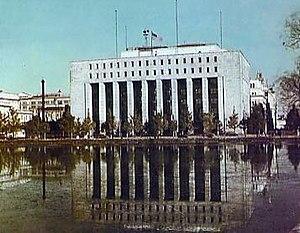
L'occupation du Japon est une période de l'histoire du Japon qui commence en septembre 1945 et s'achève en septembre 1952.
Le commandement suprême des forces alliées est l'administration militaire chargée de l'occupation du Japon aussitôt après la capitulation japonaise qui mit fin à la Seconde Guerre mondiale. Cette administration était dirigée par le général Douglas MacArthur avec le titre de « Commandant suprême des forces alliées ». Bien qu’il y ait eu d’autres commandants suprêmes des alliés, le titre de SCAP en tant que tel a été donné uniquement au général MacArthur.
Le Far East Command ou commandement américain en Extrême-Orient est une unité de l'armée américaine créé initialement pour gérer l'occupation militaire du Japon le 1ᵉʳ janvier 1947 et dont la fonction s'est progressivement étendue au commandement des forces militaires américaines située en Extrême-Orient en particulier la 8ᵉ armée des États-Unis lors de la Guerre de Corée. Les attributions de ce commandement ont été transférées en 1957 au Commandement Pacifique.
La DN Tower 21 est un gratte-ciel situé à Tokyo au Japon, dans l'arrondissement de Chiyoda à proximité du Kōkyo, le palais impérial.